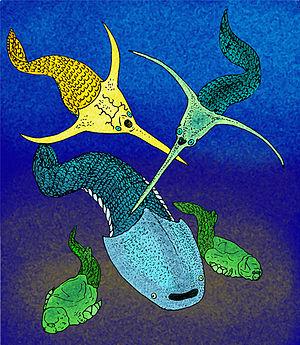
Galeaspida constituent une classe éteinte de vertébrés marins agnathes apparus au Silurien et disparus au Dévonien.